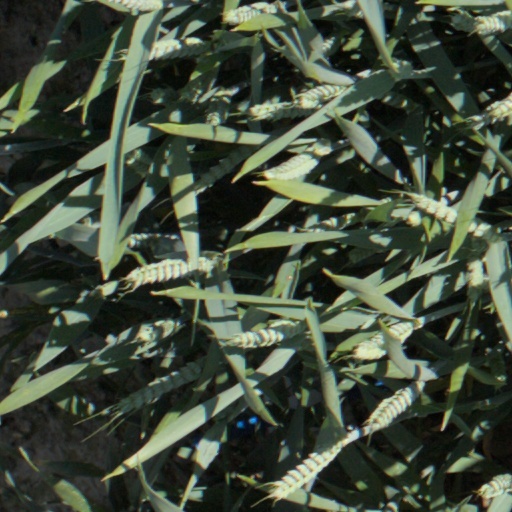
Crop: wheat